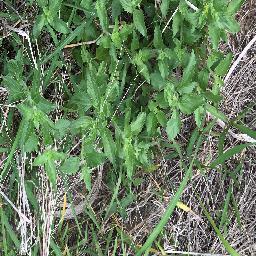
Label: siam_weed